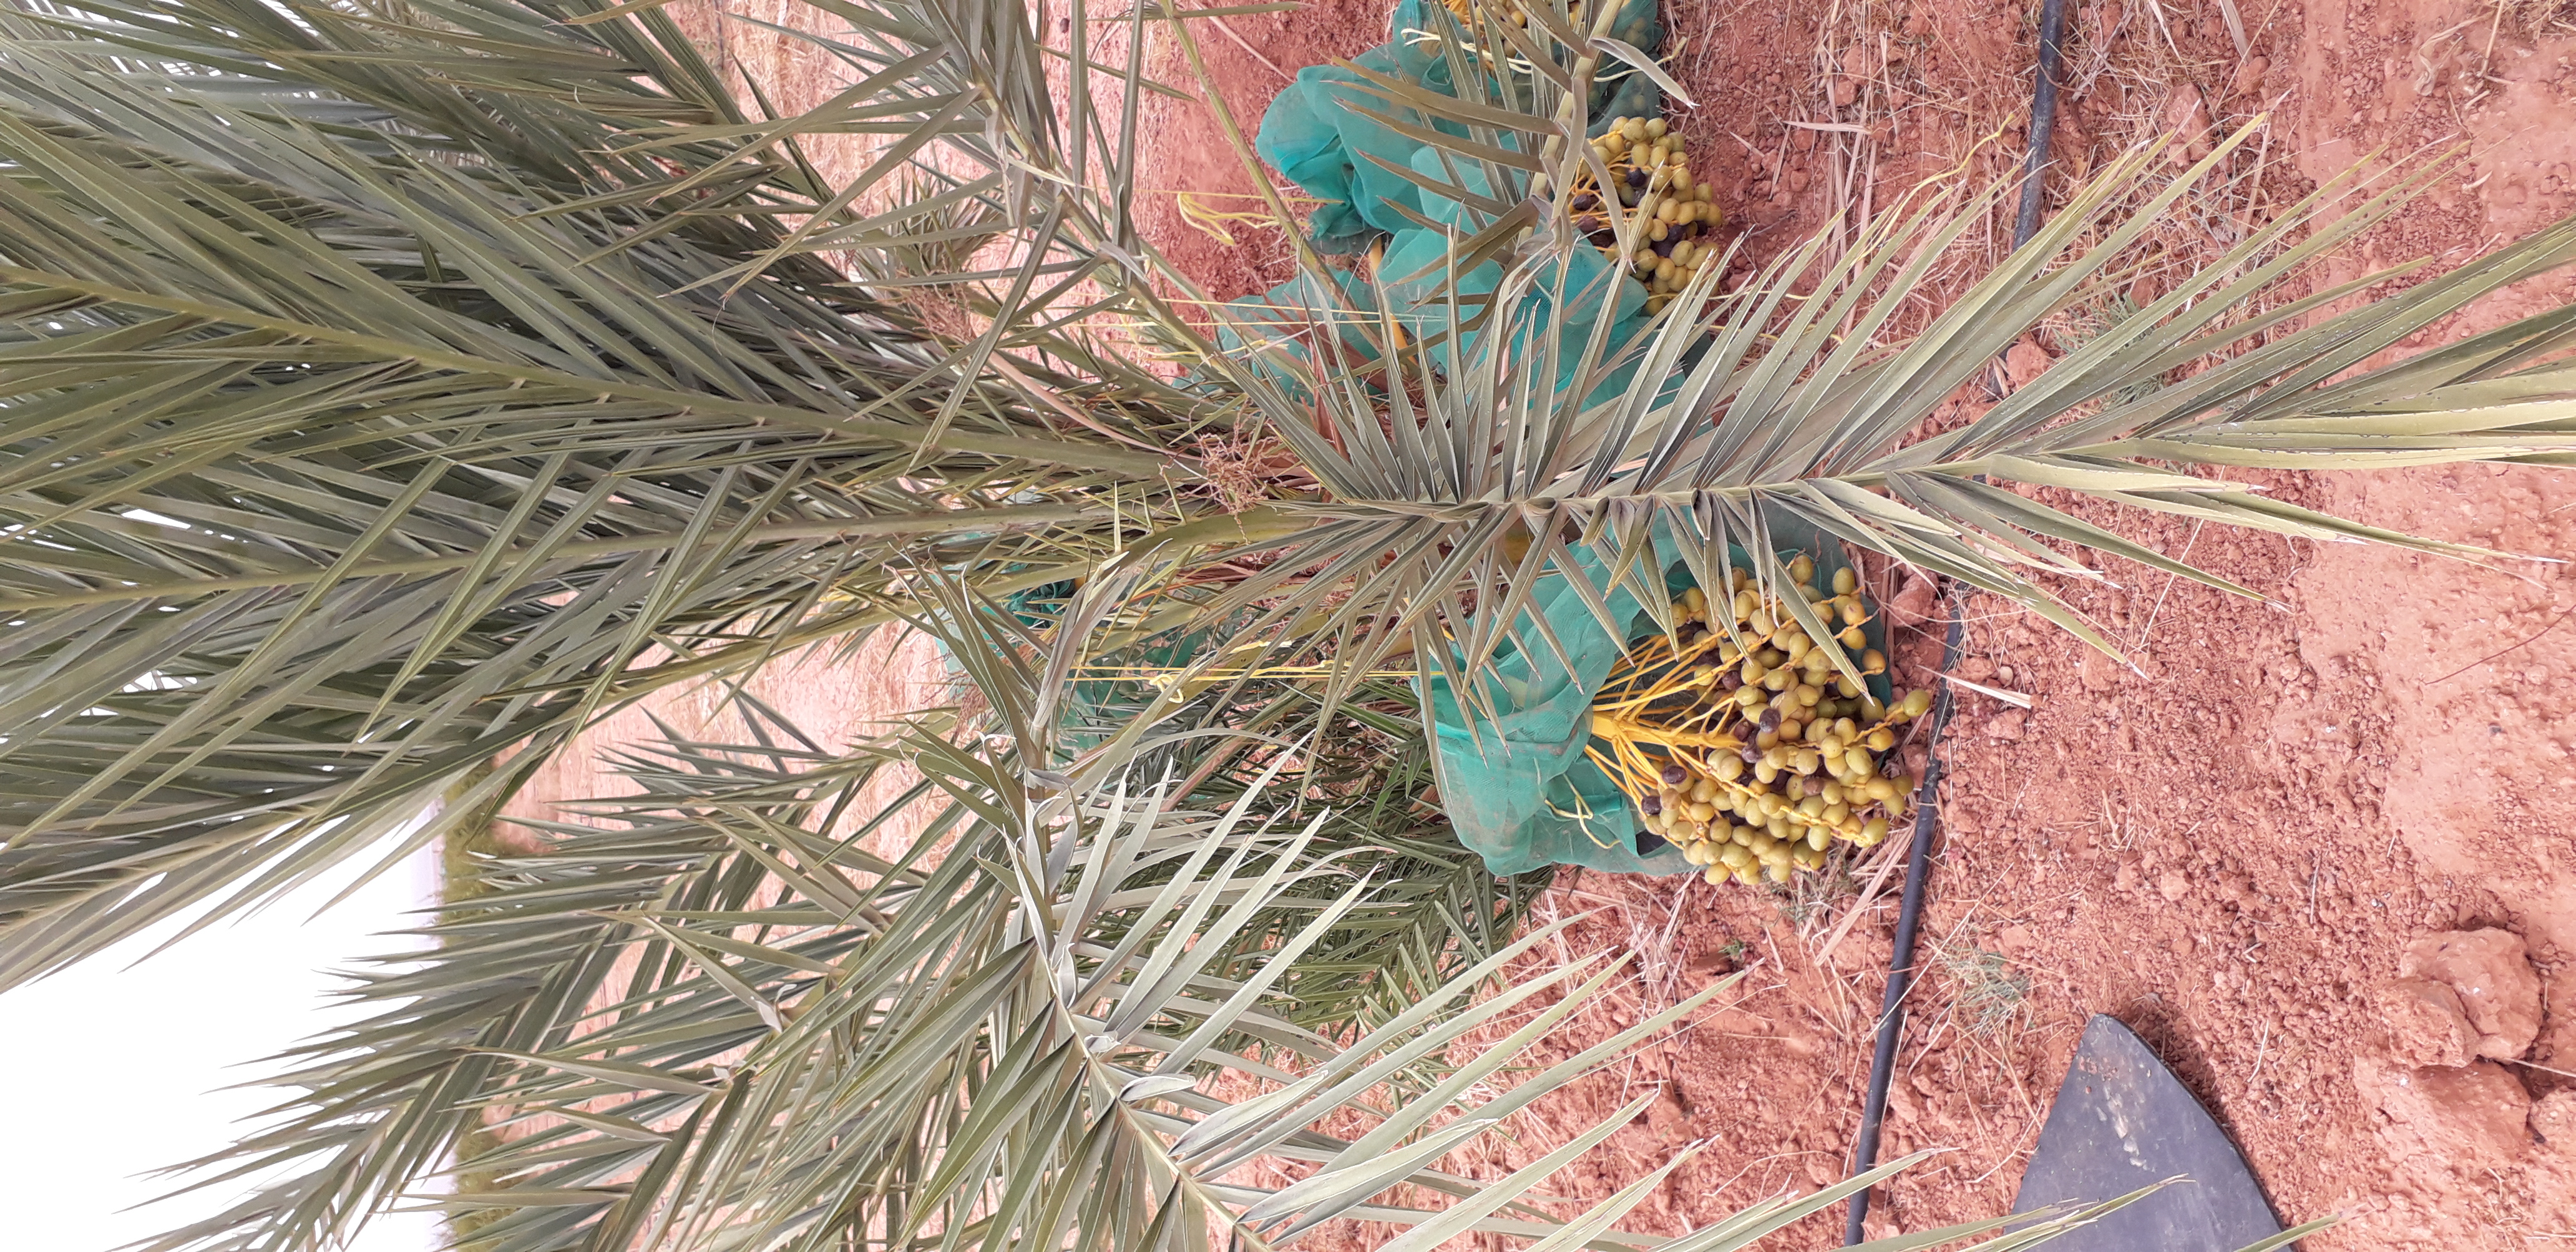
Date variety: kholt